Brian de la Puente

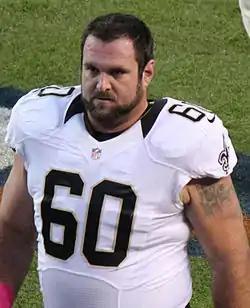
de la Puente with the New Orleans Saints in 2012

Brian Loomis de la Puente (born May 13, 1985) is a former American football center. He was signed by the San Francisco 49ers as an undrafted free agent in 2008.